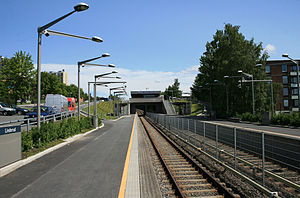
Linderud Station
Linderud Station.
Linderud Station er en metrostation på Grorudbanen på T-banen i Oslo. Stationen ligger i bydelen Bjerke mellem Vollebekk og Veitvet Stationer. Stationen ligger ved en kort tunnel, der fører banen under stationsbygningen og Linderudveien.